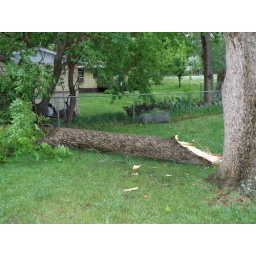
This a few pictures where part of our tree fell over and a where a tin roof blew off a building.Dana Moore of Thorsby